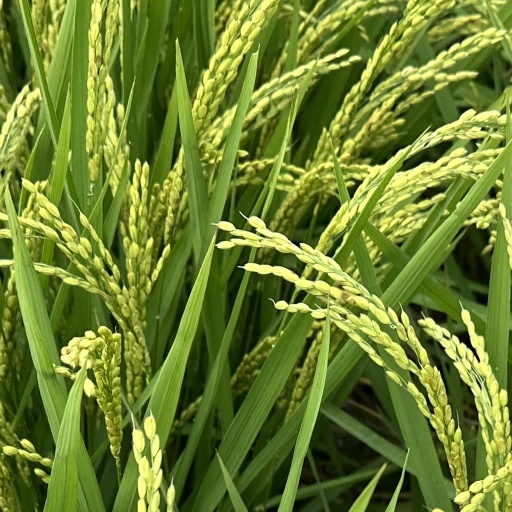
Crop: rice